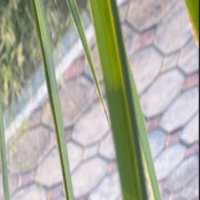
Label: Healthy sample